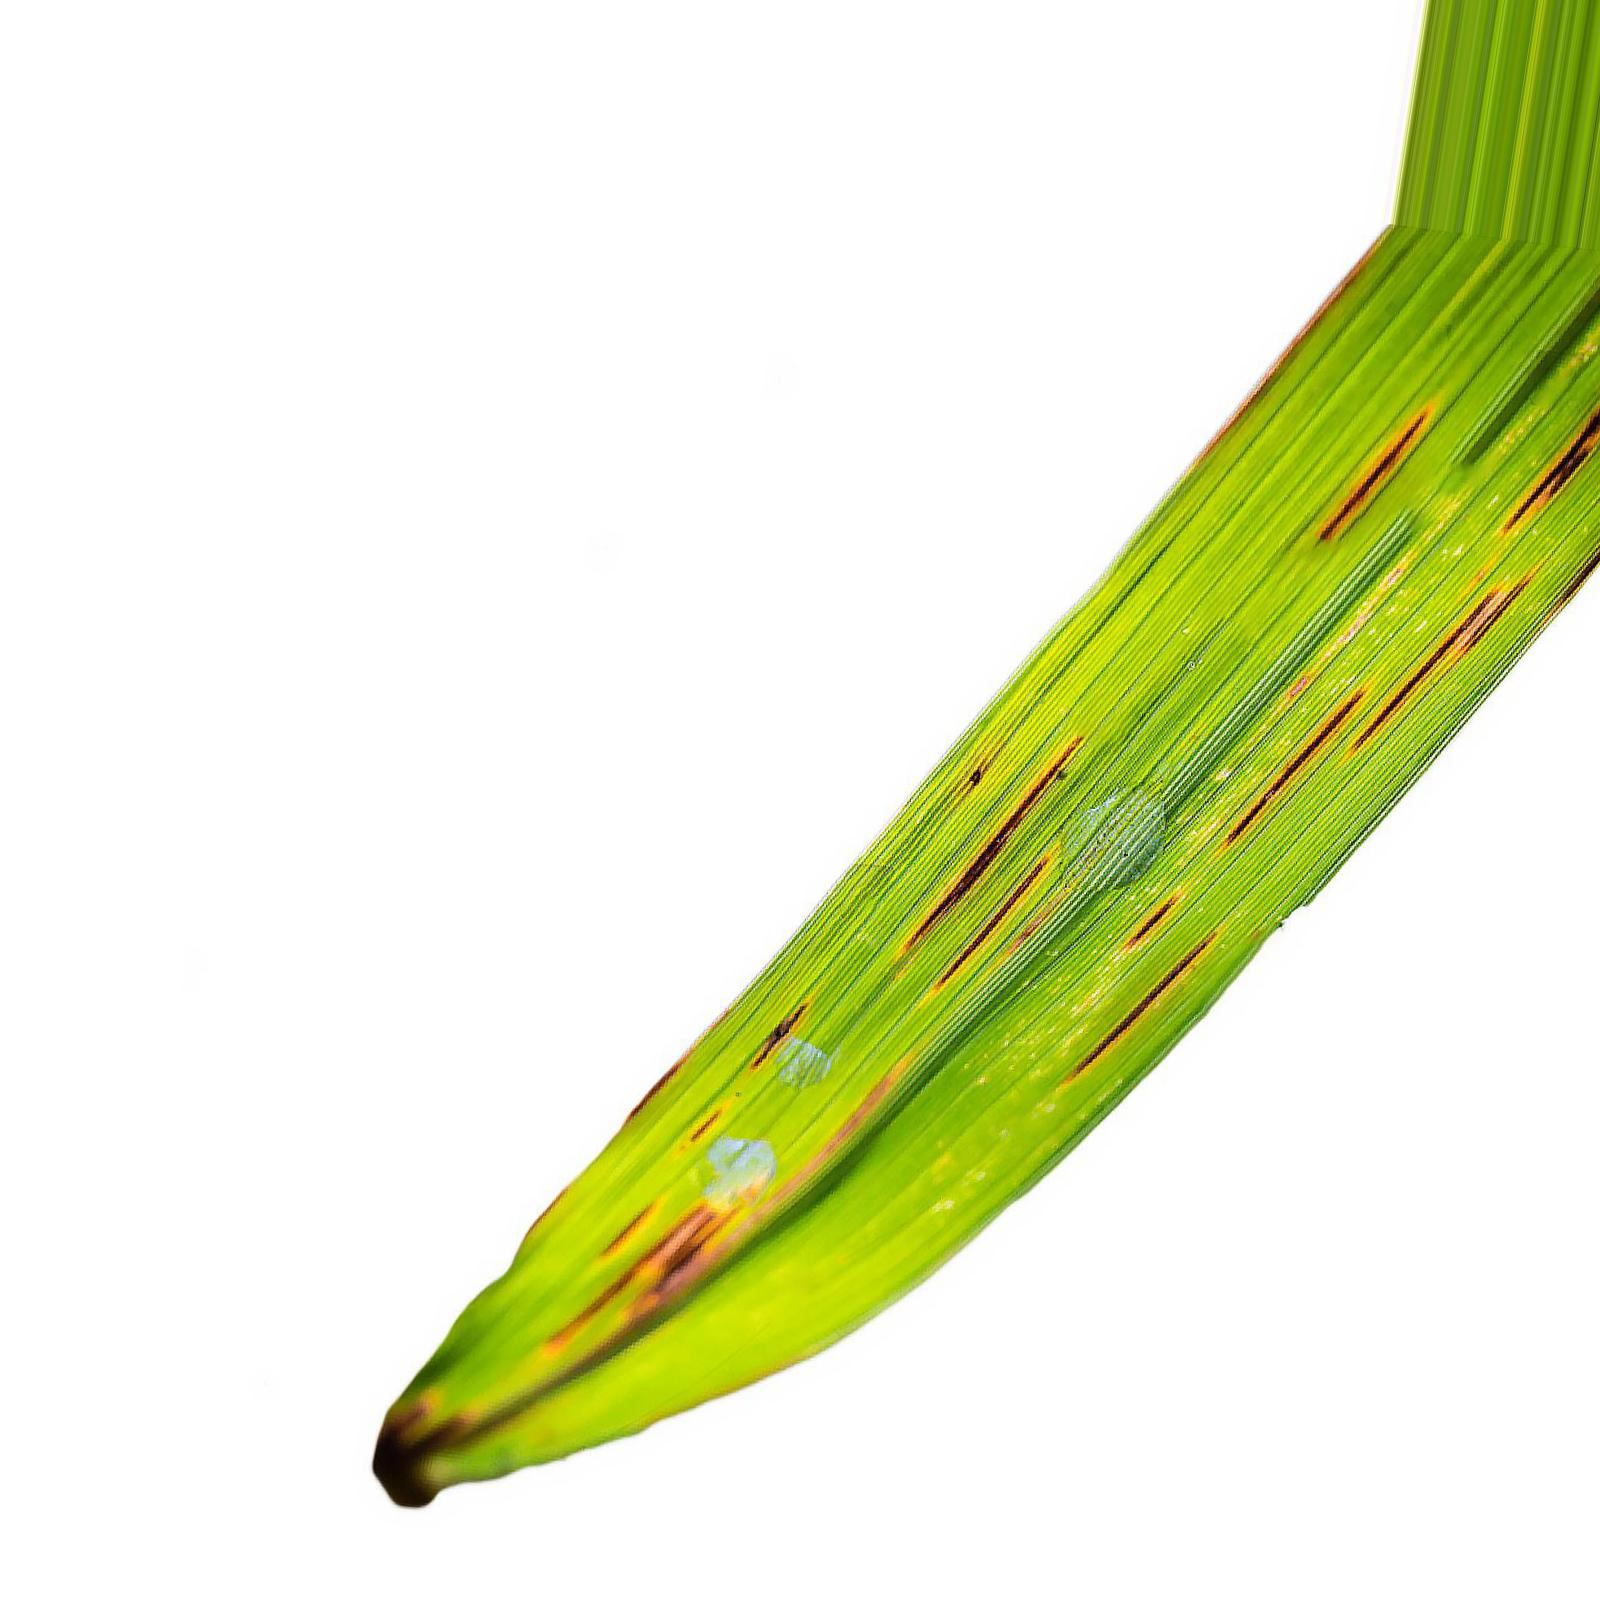
Nhãn: Bệnh Gạch Nâu ( Narrow Brown Spot )